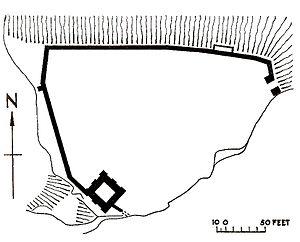
"Le château de Peveril est un château en ruines du début de l'ère médiévale, surplombant le village de Castleton, dans le comté anglais du Derbyshire. Il s'agissait d'un Caput de l'Honneur de Peverel, fondé à une époque située entre la conquête normande de 1066 et sa première mention enregistrée dans le Domesday Book de 1086, par Guillaume Peverel, qui occupait des terres dans le Nottinghamshire et le Derbyshire en tant que locataire-en-chef du roi. Situé à proximité, Castleton bénéficia de la présence du château, qui jouait le rôle de Caput de la baronnie féodale de ""Peak"". La ville devint le centre économique de la baronnie. Le château offre une vue sur la vallée de Hope et sur Cave Dale.